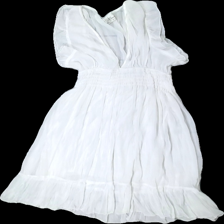
View: front
Type: Dress
Category: Ladies
Brand: Not in the list
Brand text on label: Nizumi
Colors: White
Material: 100% Polyester
Pattern: Transparent
Cut: Regular, Long
Size: M
Season: All
Smell: Minor
Price range: 50-100
Recommended usage: Recycle
Comment: Slight Detergent Smell